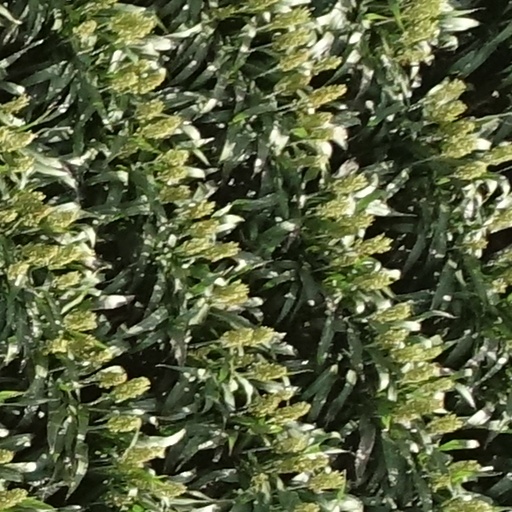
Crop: sorghum